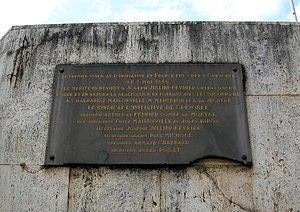
L'office de tourisme ou office du tourisme est un centre d'information dont la mission est « l'accueil, l'information et la promotion du tourisme » sur le territoire concerné à destination du public ou des visiteurs, allant des simples habitants locaux aux excursionnistes en passant par les touristes. L'objectif de la structure est de faciliter le séjour touristique des visiteurs. Cette structure publique dans la plupart des pays est généralement située dans un ou plusieurs points stratégiques du territoire, notamment où le flux de personnes est important tels qu'une gare, un port, un aéroport.